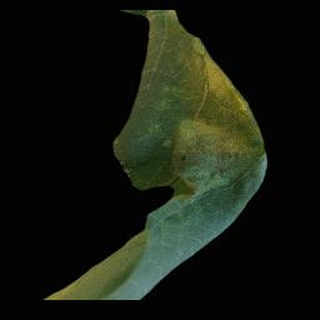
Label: tomato_late_blight